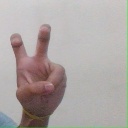
अक्षर: ई